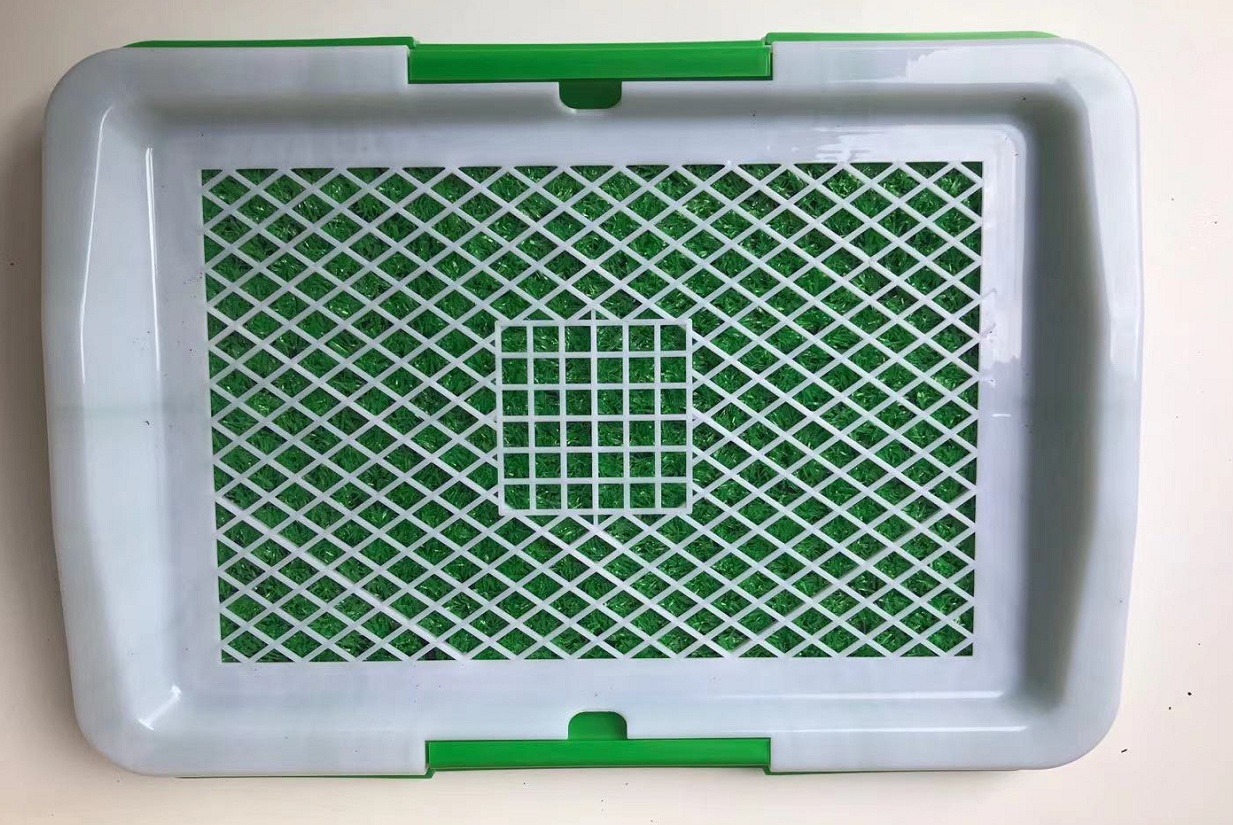
YES4PETS Small Portable Dog Potty Training Tray Pet Puppy Toilet Trays Loo Pad Mat 45x33 cm
Small Portable Dog Potty Training Tray Pet Puppy Toilet Trays Loo Pad Mat 45x33 cm Contain your furry friends mess in the home with Grass Toilet Training Pad Tray. Our Training Pad Tray makes removing waste easy, helps to eliminate indoor accidents, and can be used repeatedly! Ideal for puppy toilet training. Features: About 45cm x 33cm x 5cm Soft Artificial Grass Pad Ideal For Puppy Toilet Training Easy To Clean Re-Usable Easy To Assemble Specification: Materials: Plastic Dimensions (approx. cm): about 45cm x 33cm x 5cm Package content : 1 x potty pad (Randomly Selected, no color option) COM (change of mind) Return Policy: Products must be returned within 14 days from the date of delivery. The product must be unopened and in brand new condition, with the return to be organised by the customer. Once received and verified to be in the condition specified, refund is only of the item value minus 15% restocking fee (not including initial shipping). An additional return charge, which is same or exceeding cost as that of initial shipping, will be deducted from the refund on returns due to delivery failure caused by customer error.
Brand: The Paw Shop
Category: Animals & Pet Supplies > Pet Supplies > Pet Training Aids > Pet Training Pad Holders > Grid-Top Pad Holders